Verner W. Clapp

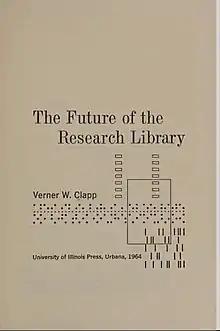
"The Future of the Research Library", by Verner W. Clapp, 1964, Clapp's seminal work on the future potential of research libraries, including computerization and electronic dissemination of information.

In March 1947, just before the U.S. Mission to Japan, Librarian of Congress Luther H. Evans named Clapp Chief Assistant Librarian of Congress, an appointment "responsive to a wide popular demand", according to Evans. From this position, Clapp engaged broader Library policies and priorities. The position allowed Clapp "to keep a finger in every pie inside the library and out".